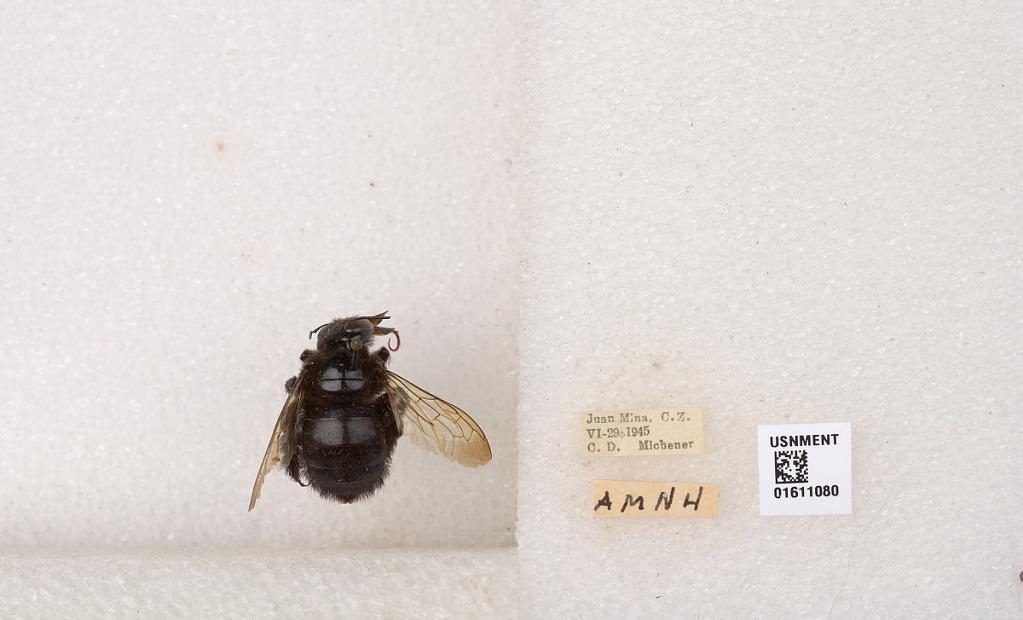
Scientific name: Xylocopa
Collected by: Baker
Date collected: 1945-6-29
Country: Panama
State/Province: Panama
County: Panama
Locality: Juan Mina